Global Drifter Program

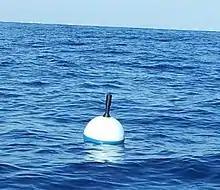
SVP buoy fitted with a barometer (photo by DBi)

The drifters are deployed from research vessels, volunteer ships, and through air deployment. They typically transmit their data hourly and had an average lifetime of ~485 days in 2001. Presently, enough data is gathered to observe currents at a horizontal resolution of one degree (~100 km). Single drifters can be tracked with the name of the drifter.